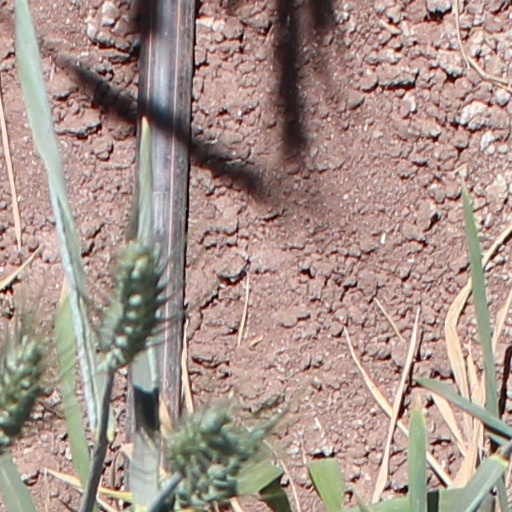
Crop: wheat